Alden Research Laboratory

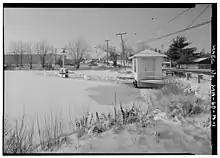
Rotating boom, now an ASME Historic Landmark

Alden Research Laboratory, Inc. (Alden) (Holden, Massachusetts) was founded in 1894 as part of Worcester Polytechnic Institute (WPI). It is the oldest continuously operating hydraulic laboratory in the United States. Today, as an independent entity, Alden has become a recognized leader in the field of fluid dynamics research and development.